Exterior insulation finishing system

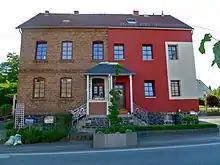
A historic brick building in Germany covered with EIFS on the right side.

Exterior insulation and finish system (EIFS) is a general class of non-load bearing building cladding systems that provides exterior walls with an insulated, water-resistant, finished surface in an integrated composite material system.